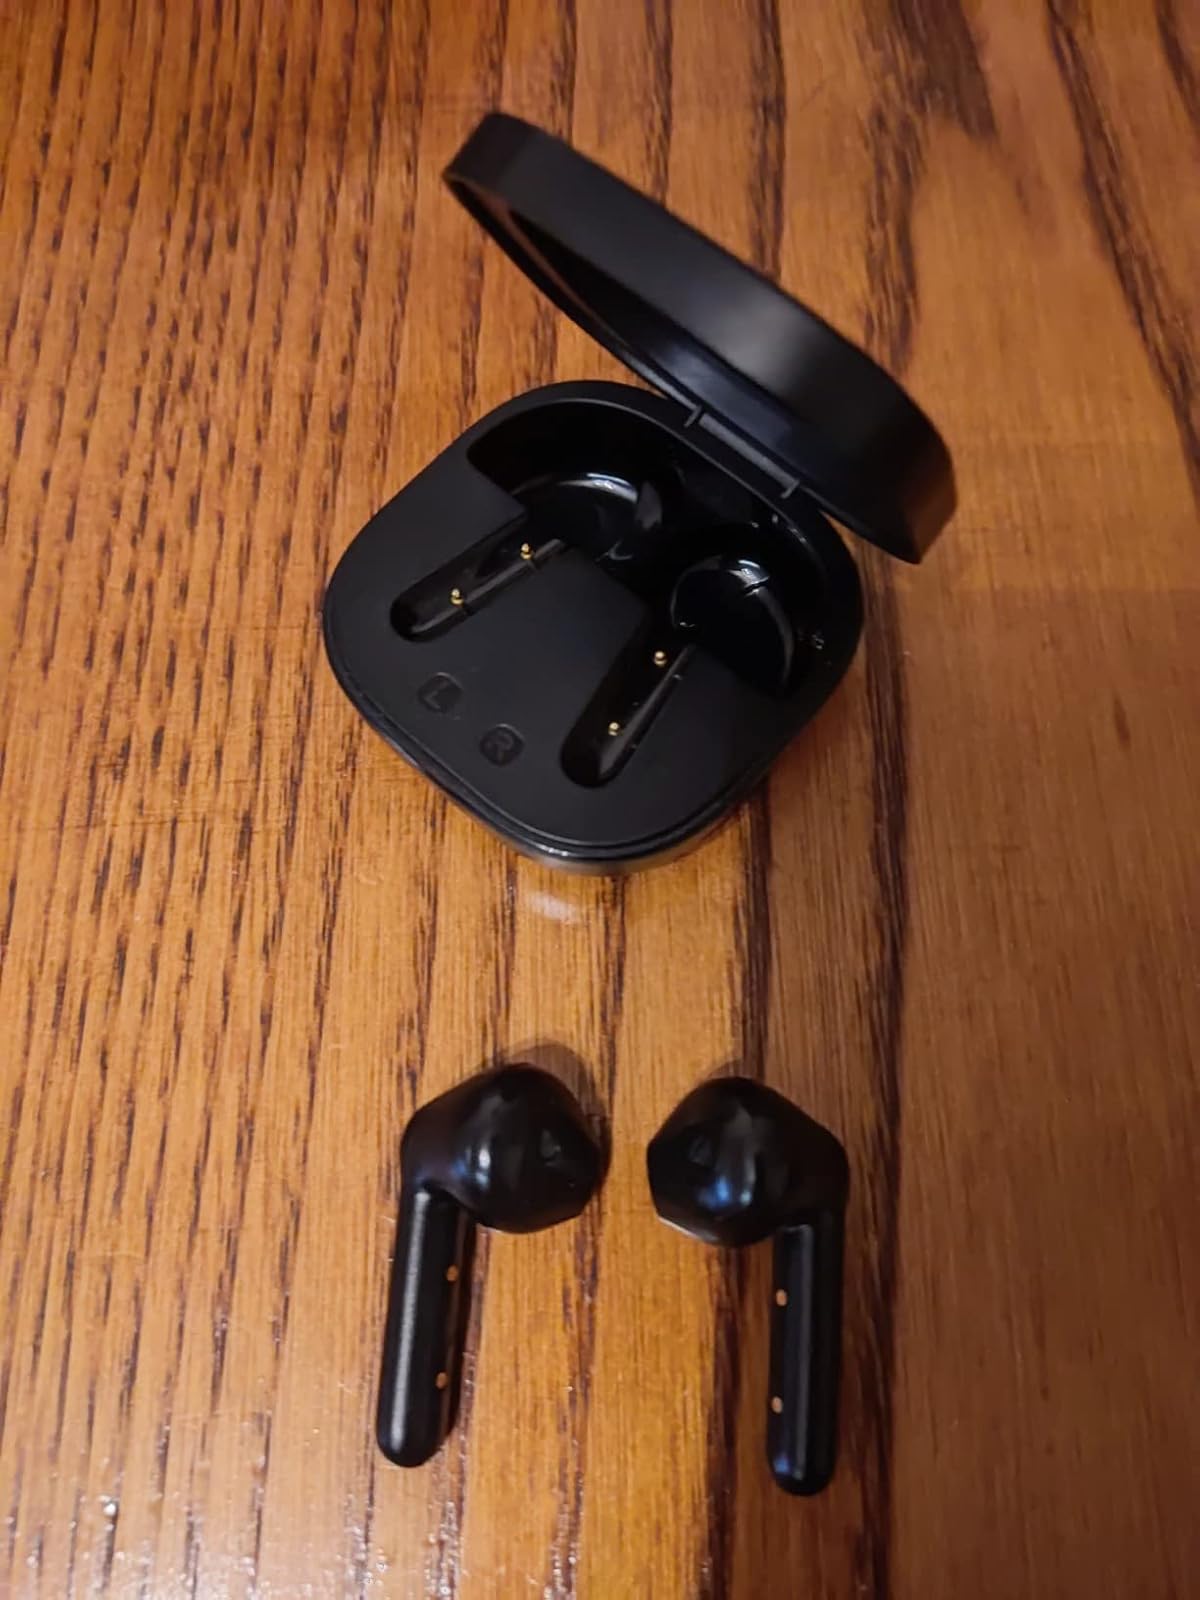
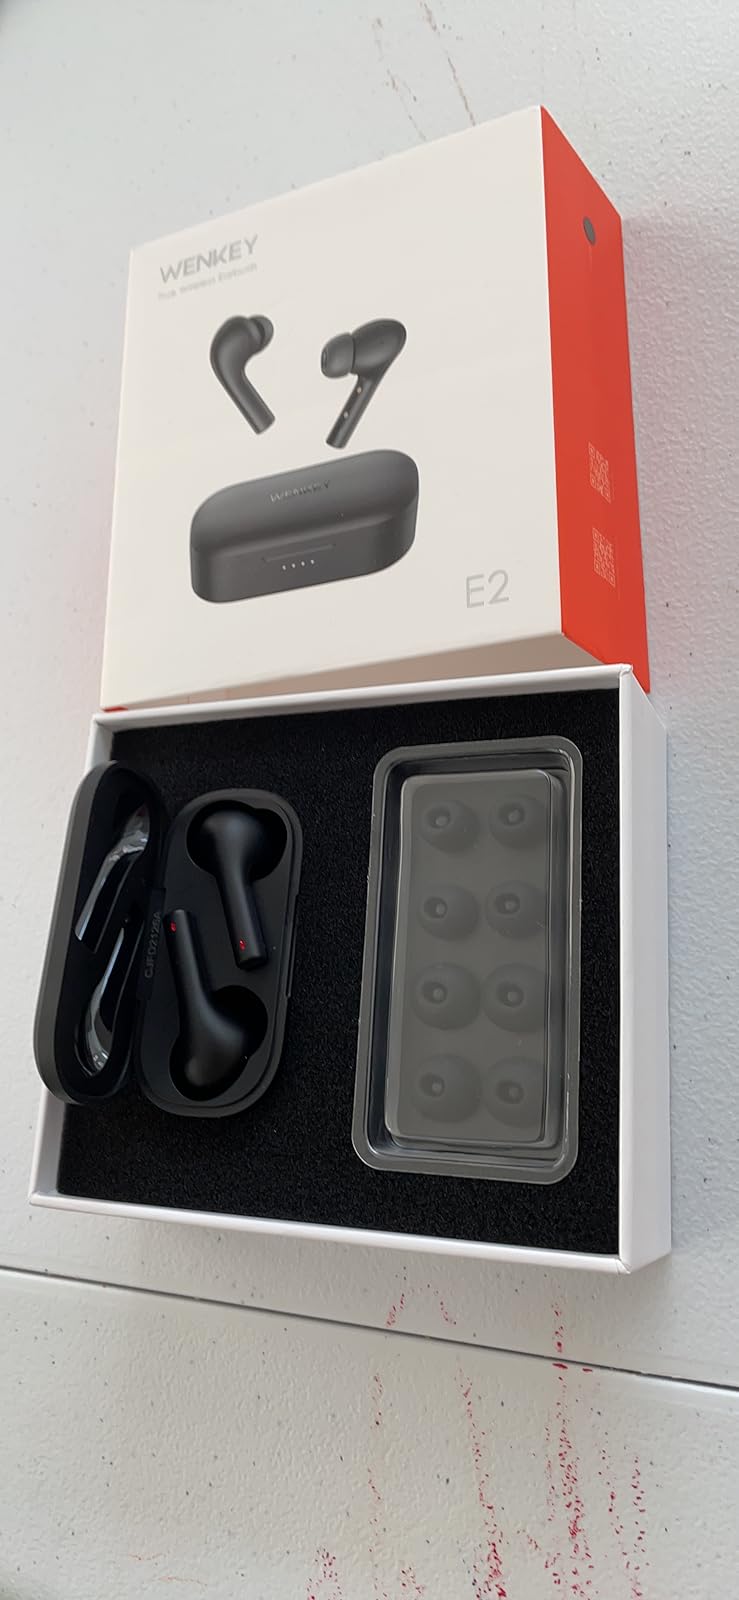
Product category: earbuds
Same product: no